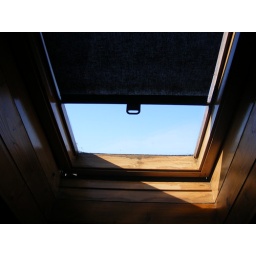
I took this one with *Zo cat in mind. He loves my bathroom window.